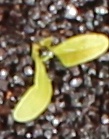
Label: Sugar beet